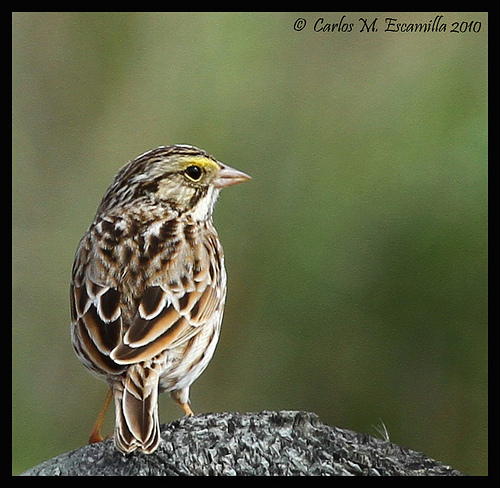
small bird with light brown and brown scattered pattern throughout his body, pale yellow eyebrows, dark brown eyes, orange feet, pale beige bil.
this is a bird with brown and white feathers and a yellow eye ring.
a small brown and white bird with many spots and a very small beak.
this bird is a two tone brown bird with a small pointed beak, the brown is blotched throughout the feathers and it has a light yellow cheek patch.
a small black, white and brown bird with a pointy beak.
this bird has wings that are brown and has a short billthe small brown and white bird has a splash of yellow over it's black eye, near the it's pale tan beak.
a small colorful bird that has dark brown, light brown, and white all throughout its body with a yellow eyebrown.
this bird has wings that are brown and has a short bill
this bird has a grey bill and grey wings with white streaks.
Species: Savannah Sparrow